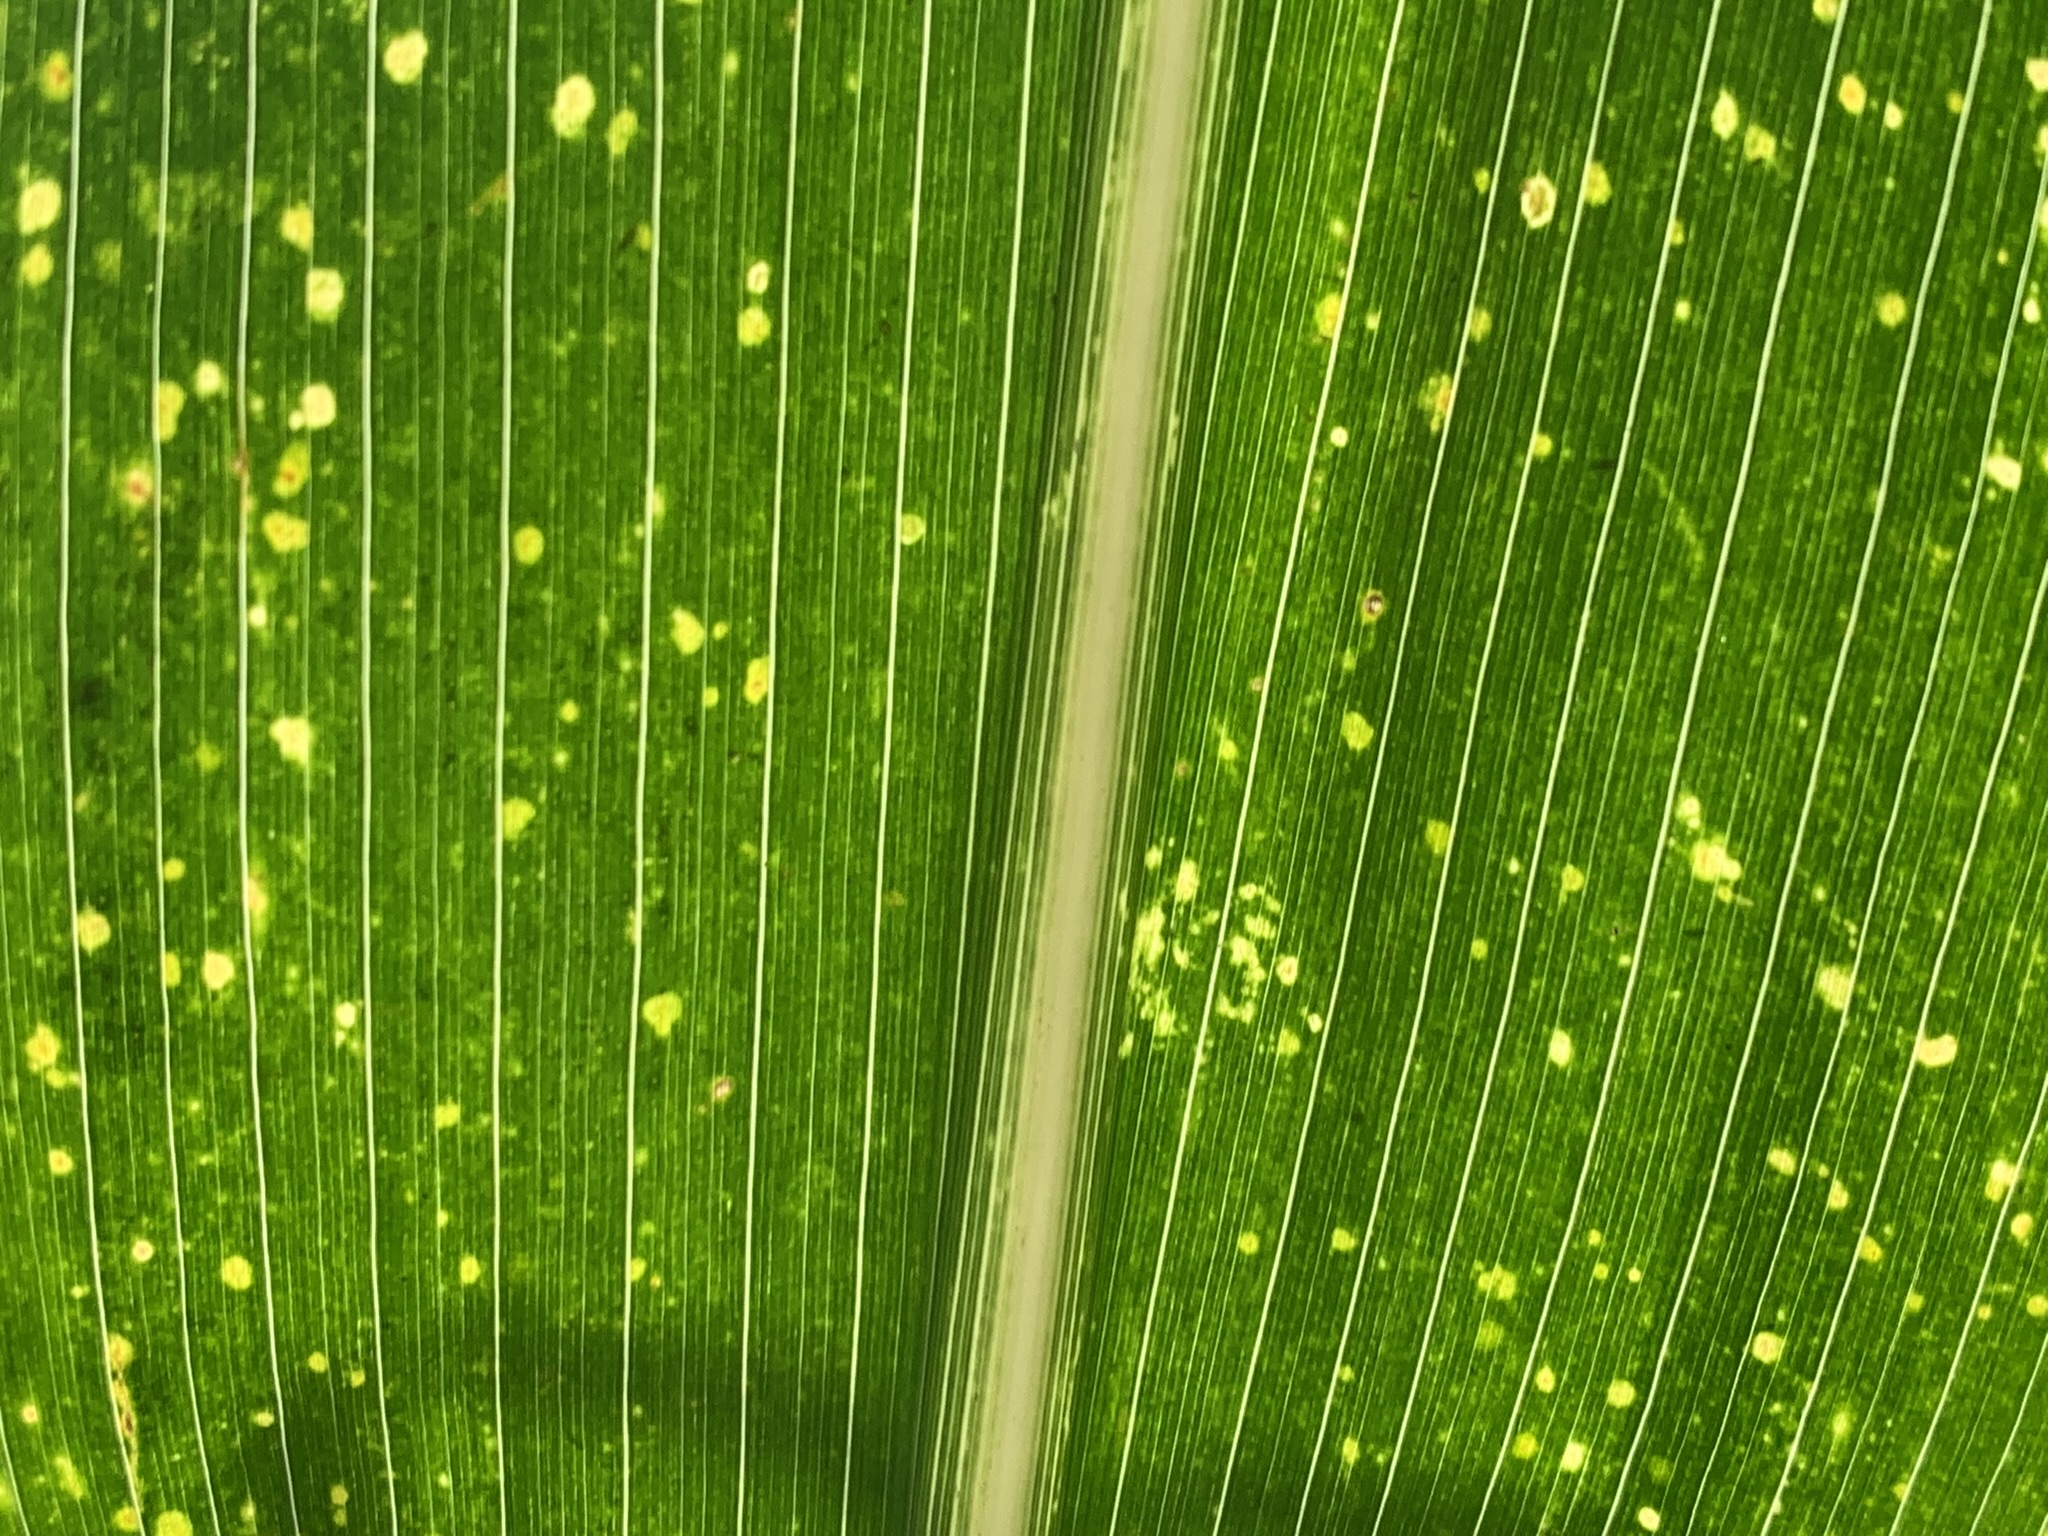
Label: MLN